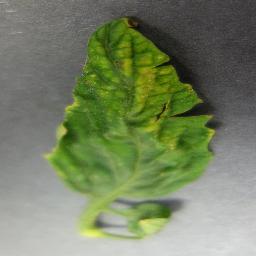
Label: Tomato___Tomato_Yellow_Leaf_Curl_Virus